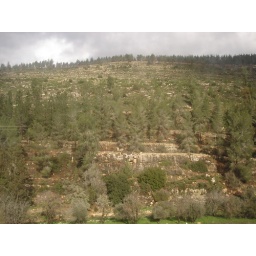
Olive and pine trees on the way to Beit Shemesh by train